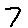
Label: 7